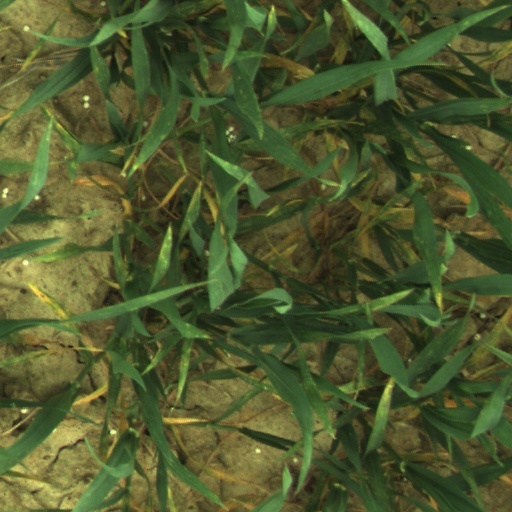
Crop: wheat